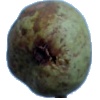
Label: pear_stone